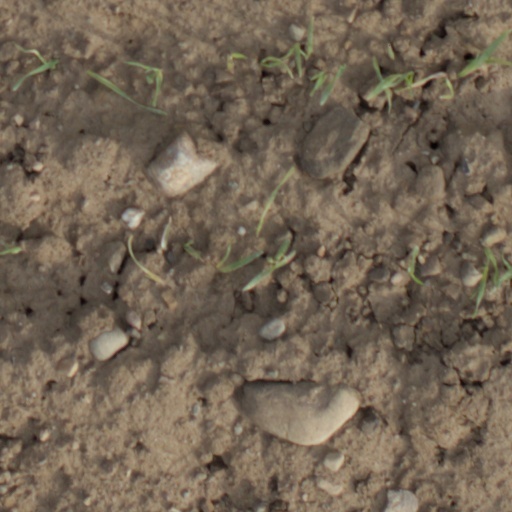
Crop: wheat